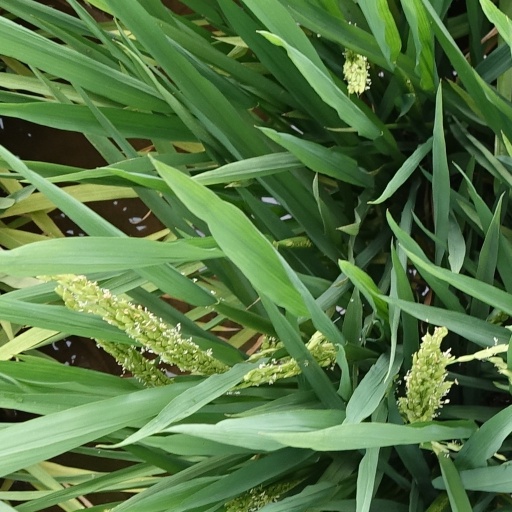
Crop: rice